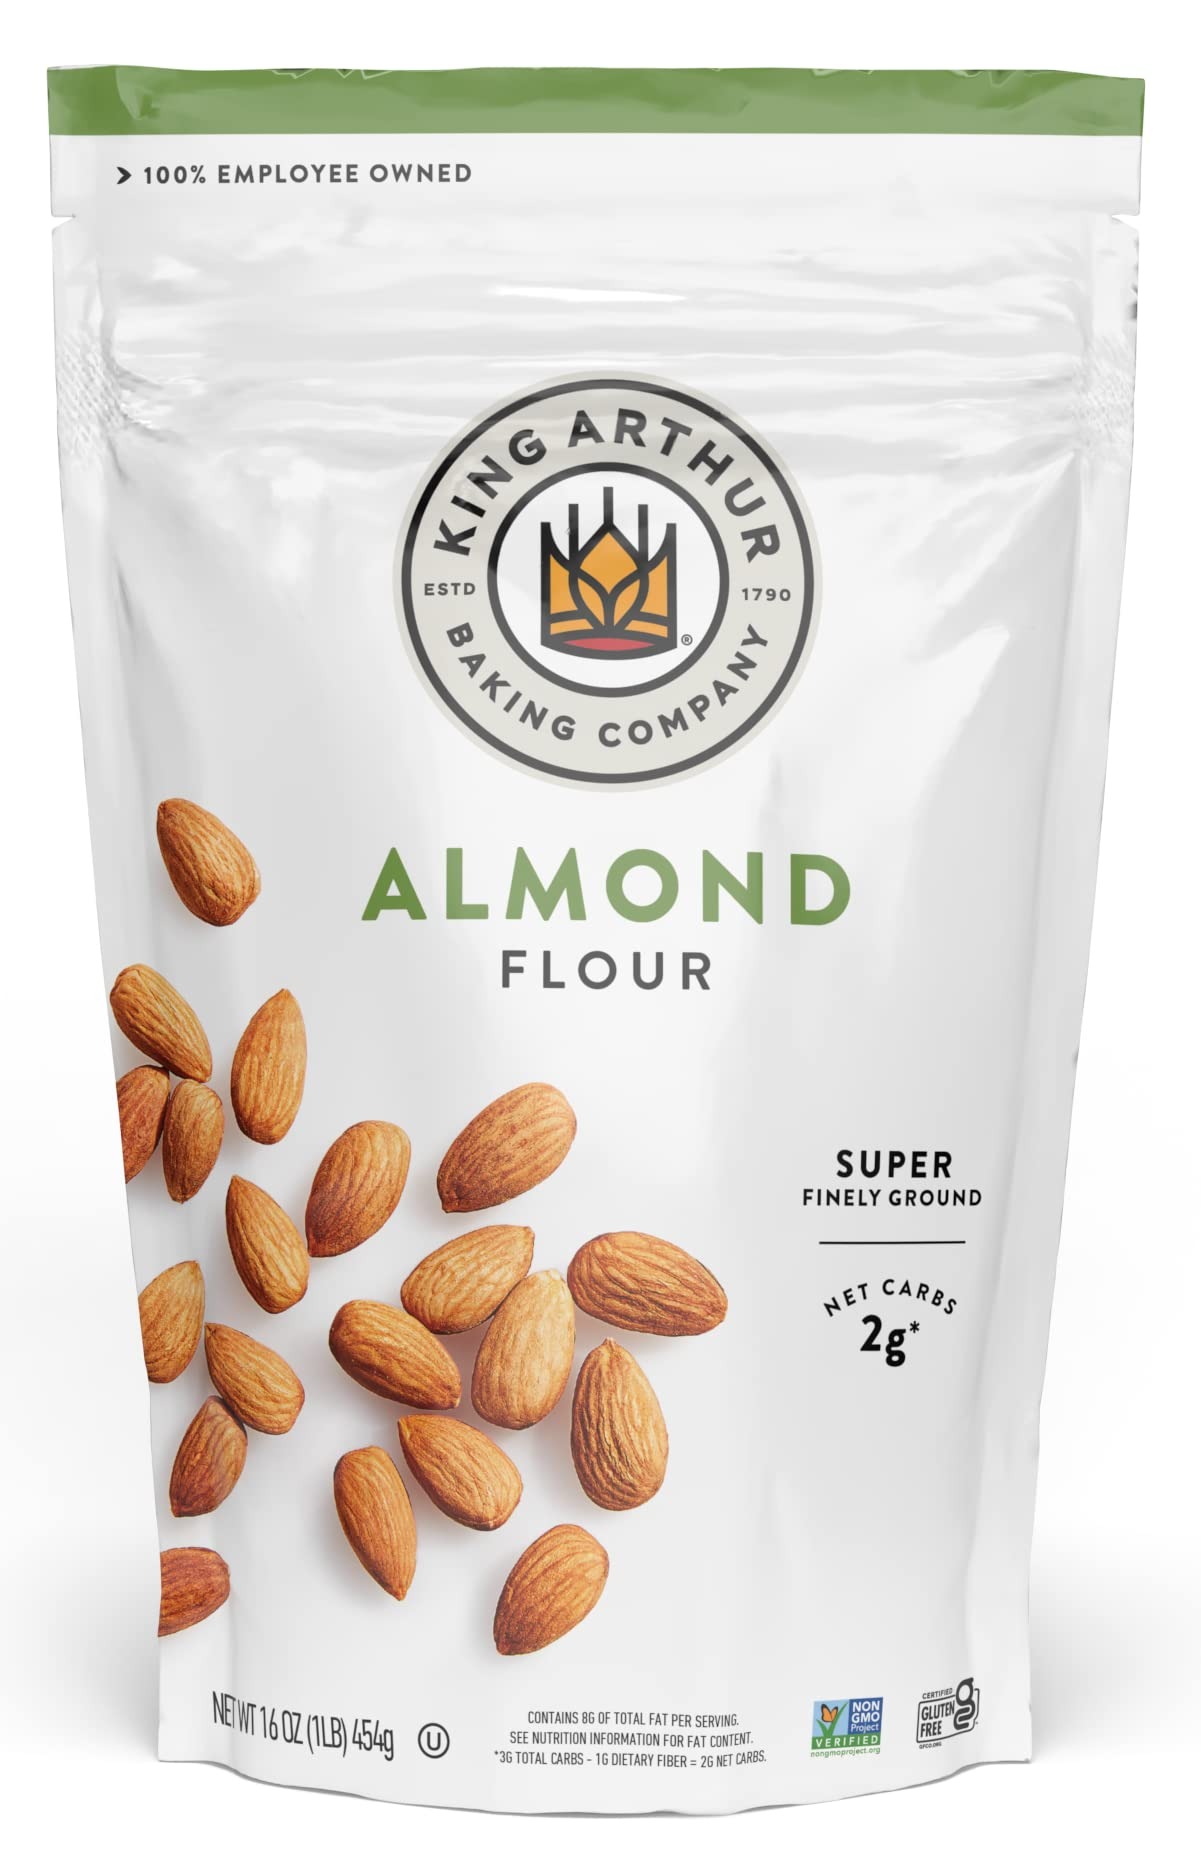
Item Name: King Arthur, Almond Flour, Certified Gluten-Free, Non-GMO Project Verified, Certified Kosher, Finely Ground, 16 Ounces (Pack of 4)
Bullet Point 1: Finely ground almond flour seamlessly blends into sweet and savory baked goods. Blanched almond flour & super finely ground for excellent baking performance. (Contains 4 bags of 16 ounces)
Bullet Point 2: This flour adds richness and moist texture to all your recipes. Milled from blanched whole almonds, our fine-textured, certified gluten-free almond flour is full of protein, fiber, and good fats
Bullet Point 3: King Arthur Almond Flour is Non-GMO Project Verified; Certified Gluten-Free by The GFCO, a program of the Gluten Intolerance Group (GIG); Certified Kosher
Bullet Point 4: King Arthur Baking Company is a 100% Employee-Owned Company and a founding B Corporation
Bullet Point 5: We are King Arthur Baking Company. Our name and logo reflect who we've always been and always will be: bakers who are committed to spreading the simple joy of baking
Value: 64.0
Unit: Ounce

Price: 11.79